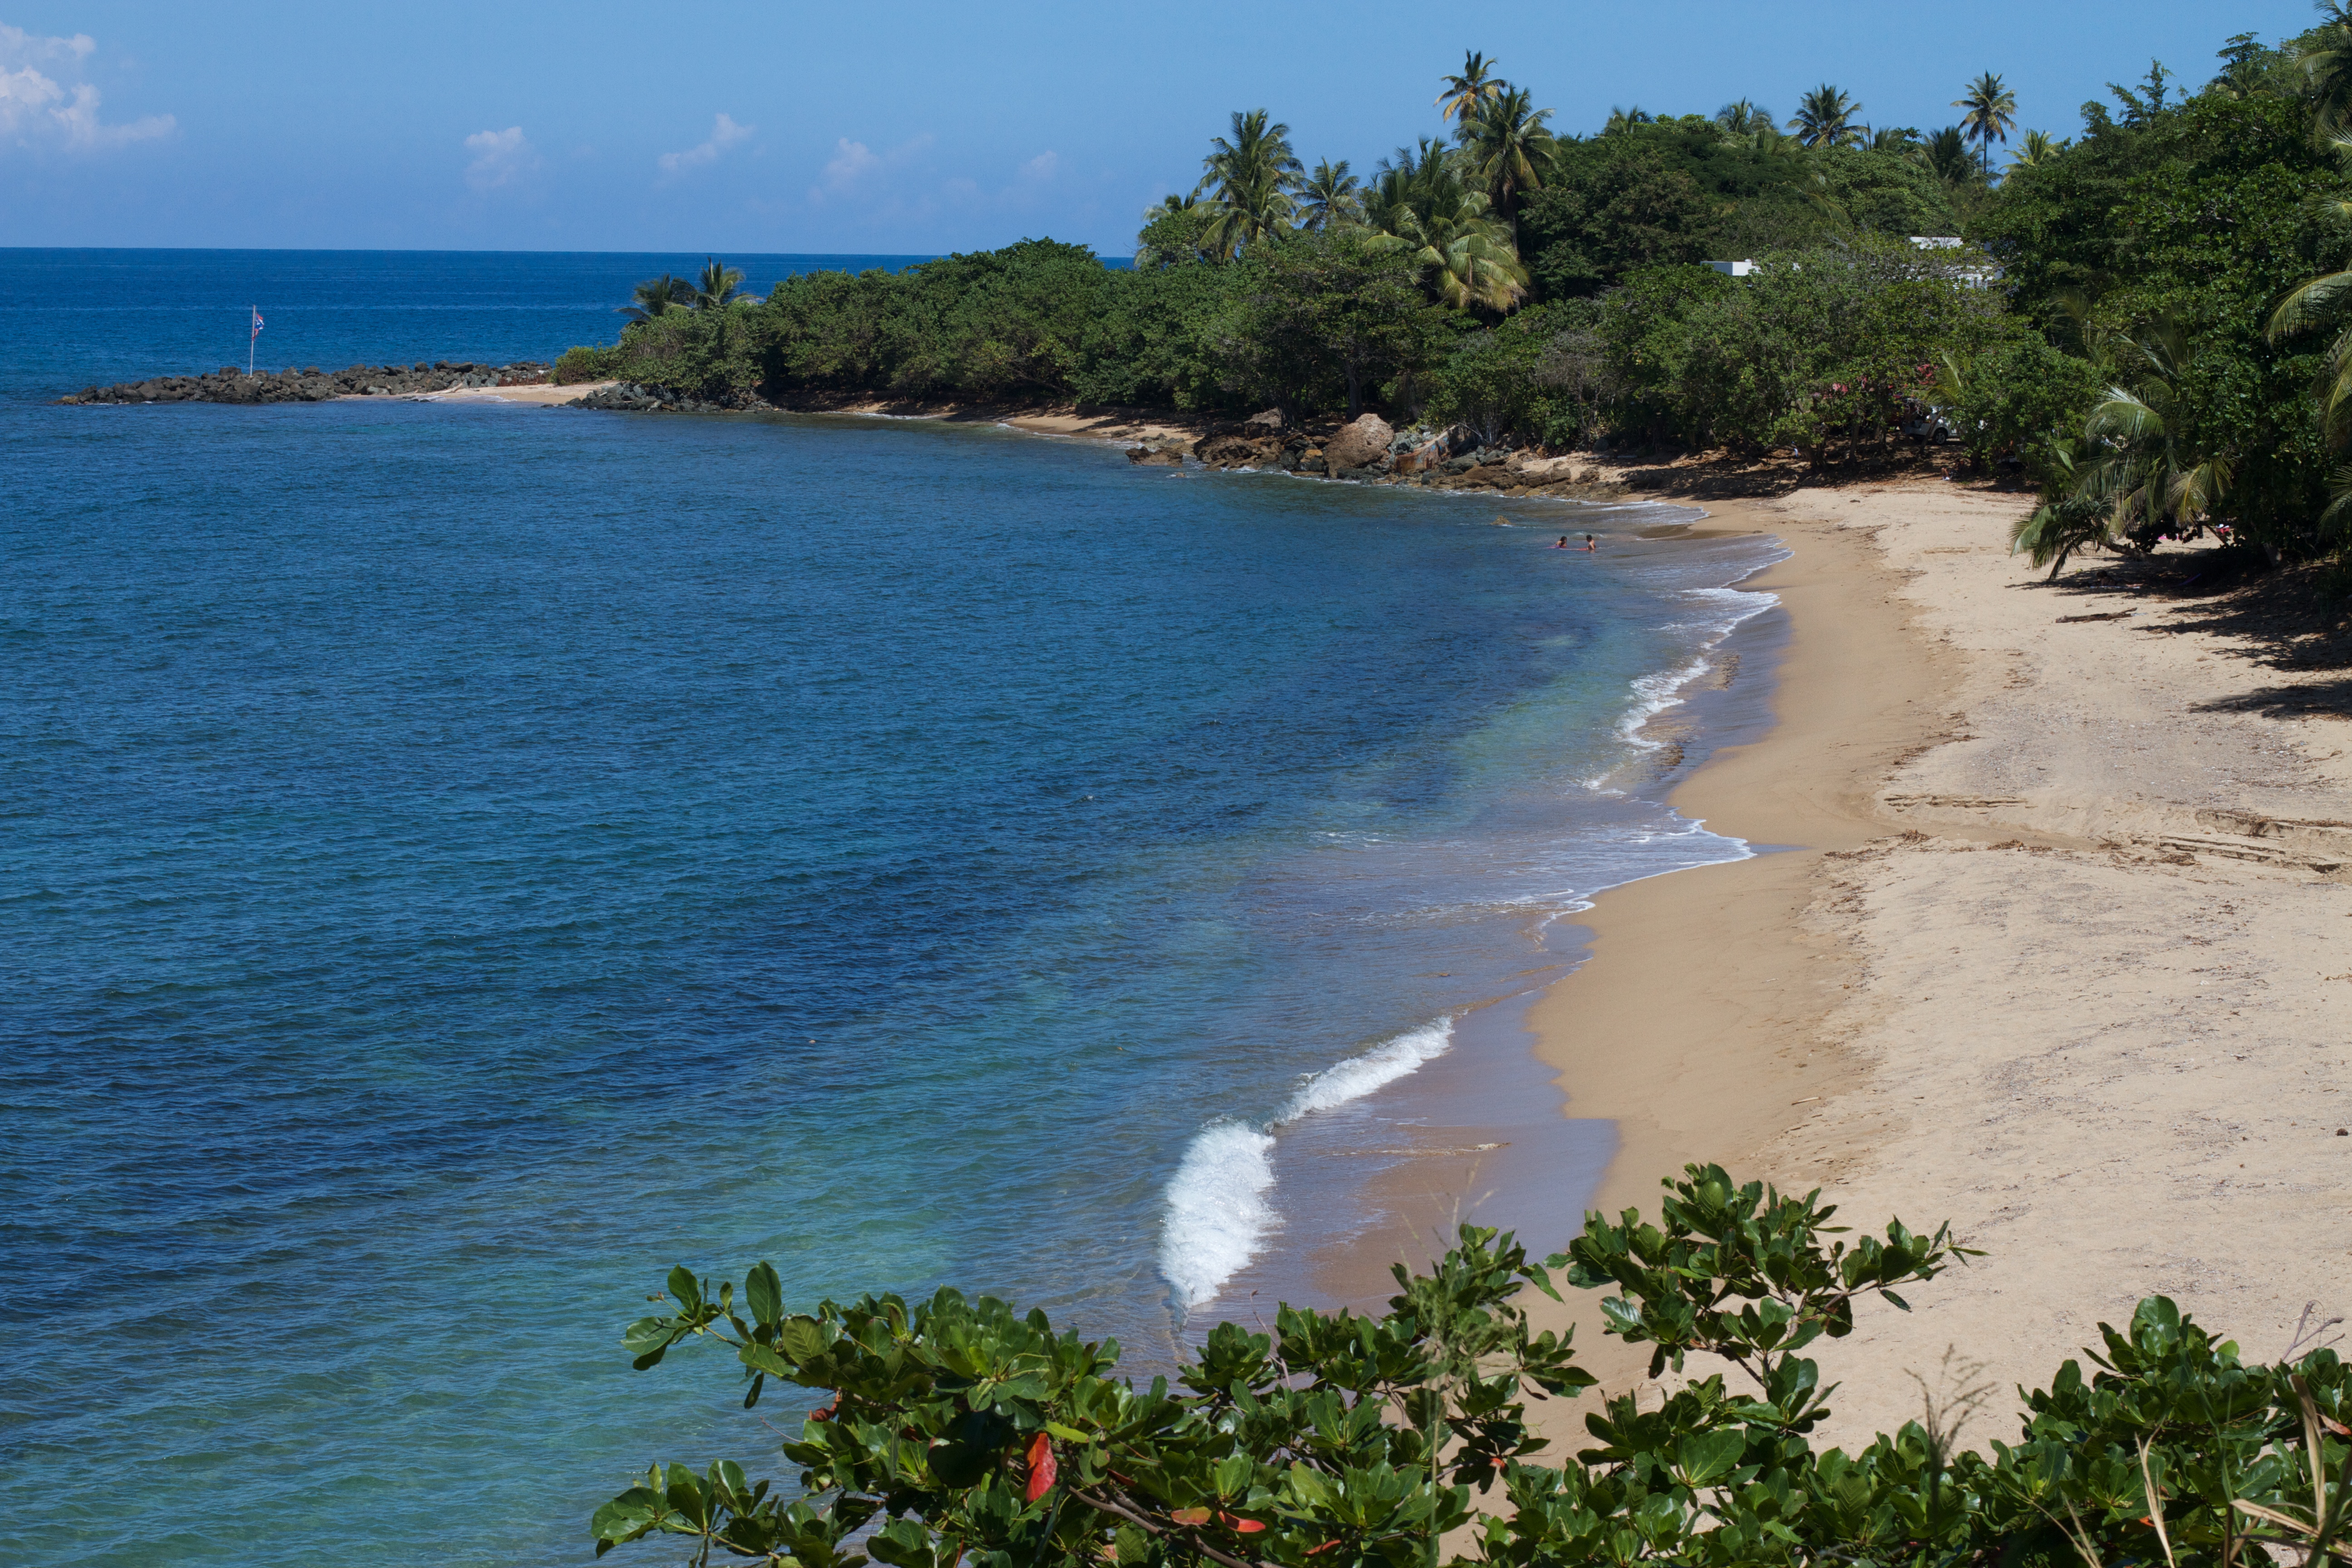
beach, sea, coast, ocean, shore, vacation, cliff, cove, inlet, lagoon, bay, terrain, body of water, cape, islet, landform